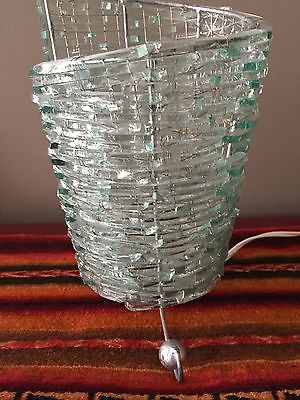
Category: lamp